Lawrence University

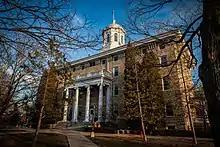
Main Hall is listed on the National Register of Historic Places and is an Appleton landmark.

The college offers majors in most of the liberal arts. The school also offers the option of interdisciplinary areas of study and allows students to design their own majors. Lawrence grants Bachelor of Arts and Bachelor of Music degrees, with a double degree possible. Lawrence offers a number of cooperative degree programs in areas such as engineering, health sciences and environmental studies.